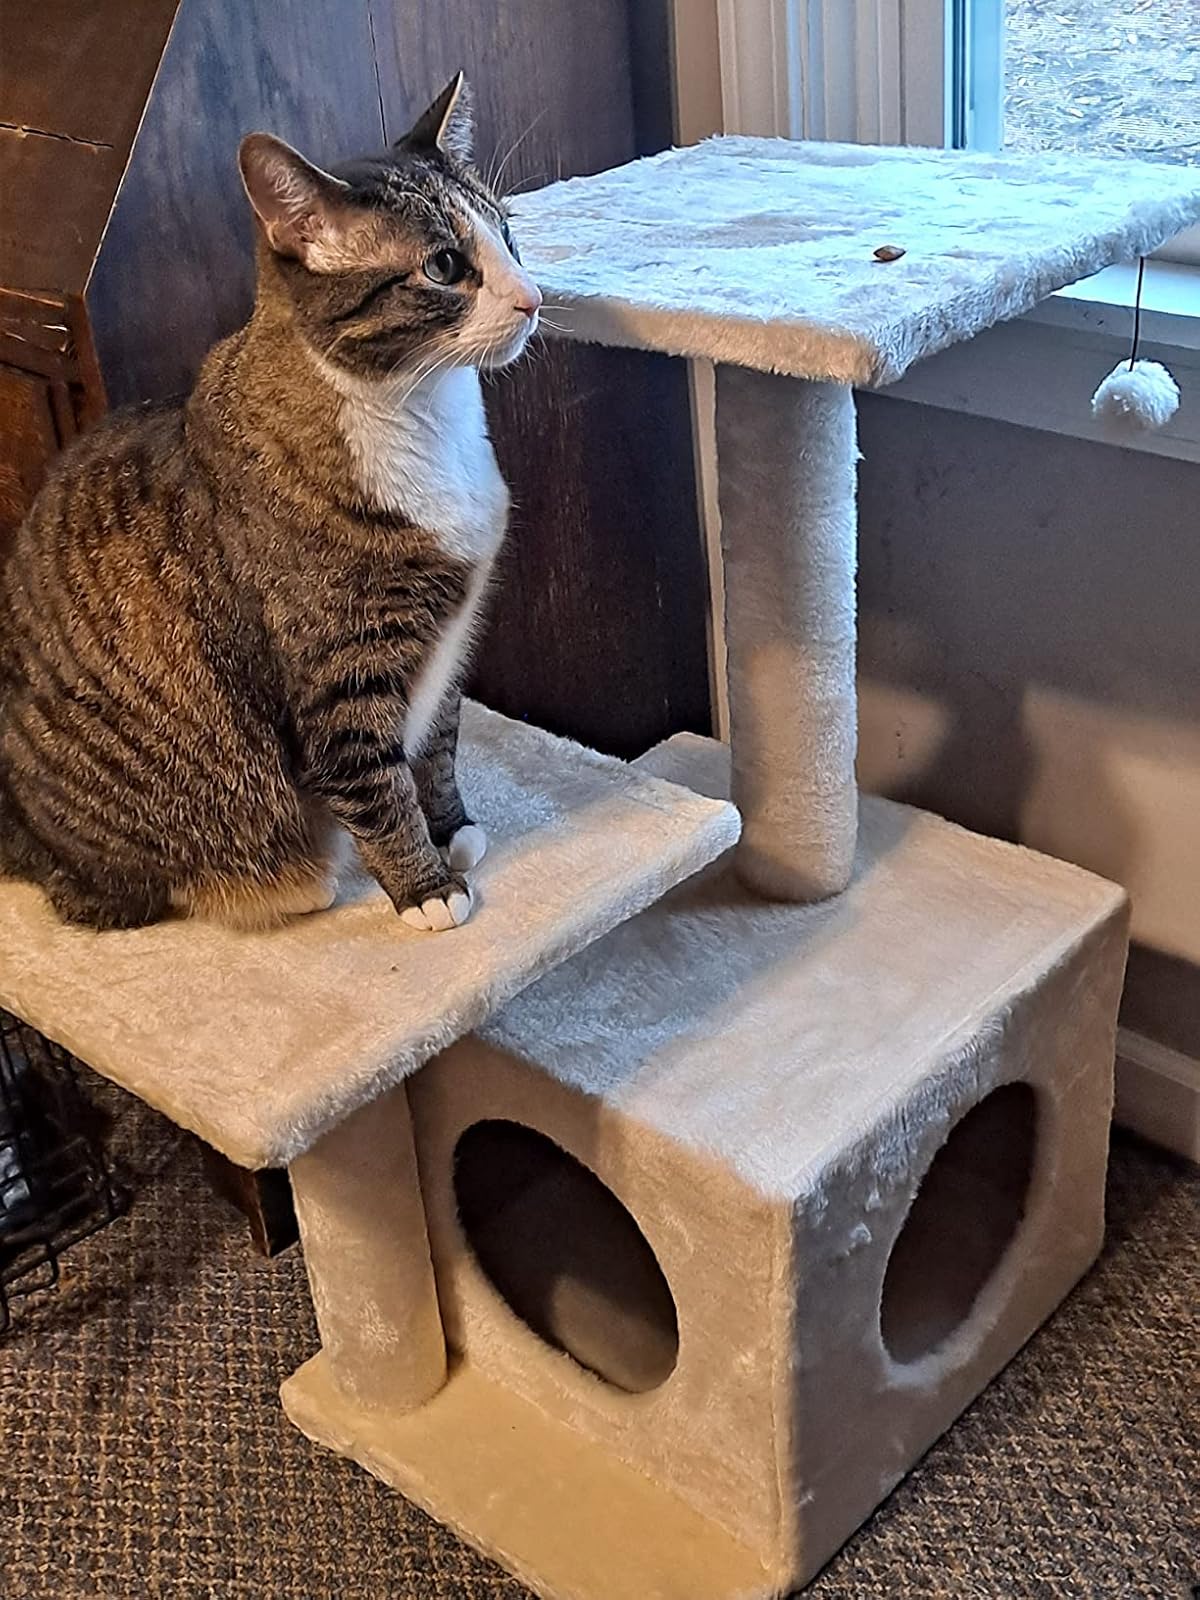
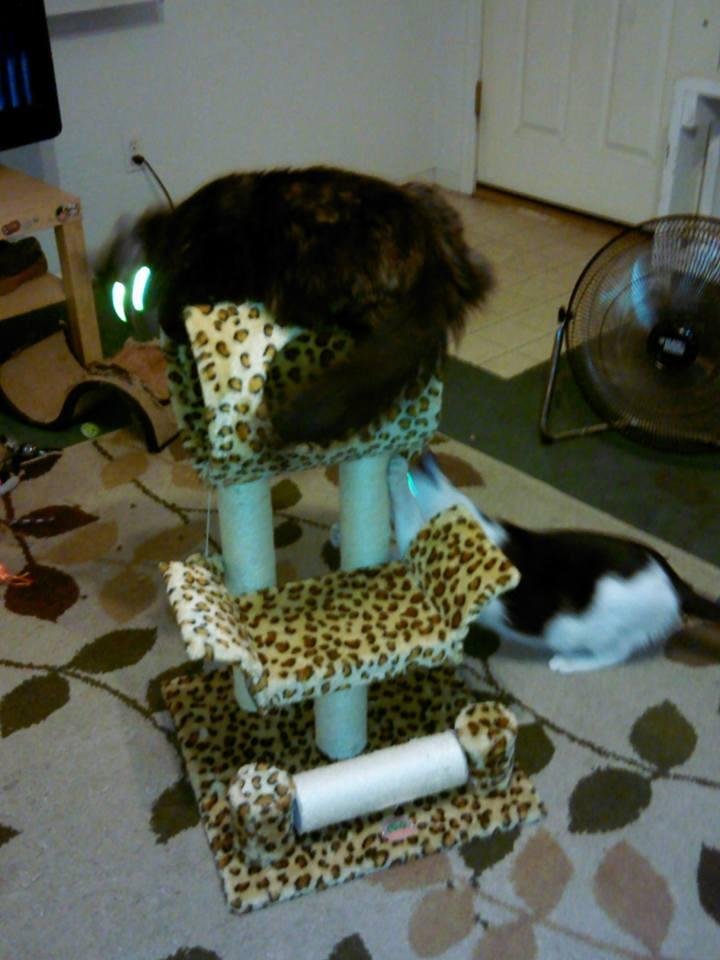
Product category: items_cat tree
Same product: no